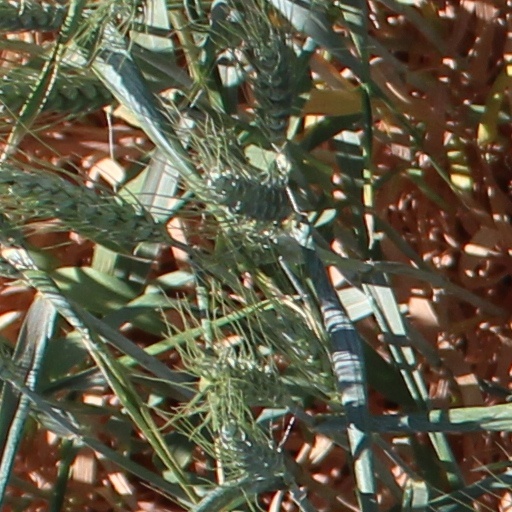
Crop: wheat